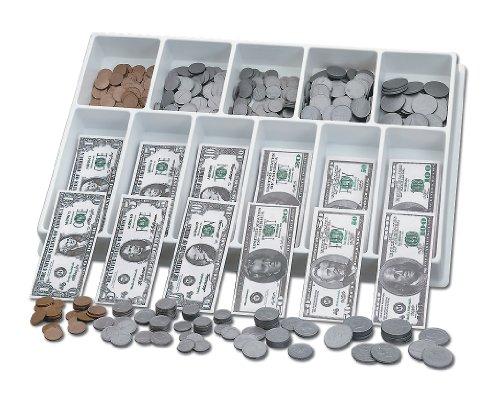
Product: School Smart Money Kit, Bills and Coins with 12 Compartment Plastic Tray, Grades K-4
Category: Office Products | Office & School Supplies | Education & Crafts | Math Materials
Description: Includes: Paper Money, Coins, and Tray.
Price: $19.99
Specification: Product Dimensions:         23.5 x 13.6 x 2.2 inches ; 3.25 pounds    |Shipping Weight: 3.9 pounds (View shipping rates and policies)|ASIN: B008C4RXR4|Item model number: 085153|    #7659    in Science Kits & Toys    |    #3758    in Math Materials    |    #11070    in Science Education Supplies